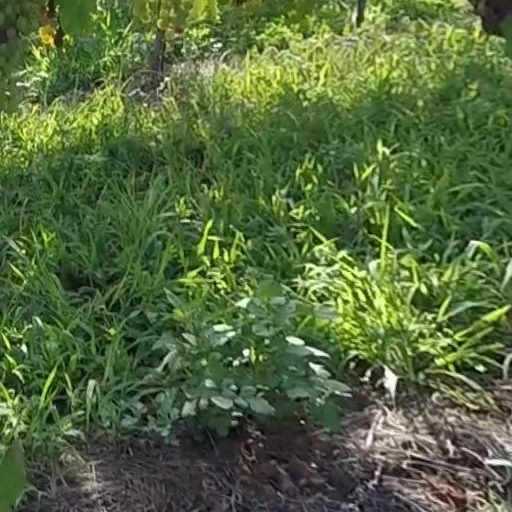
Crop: grape